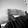
ASL letter: H